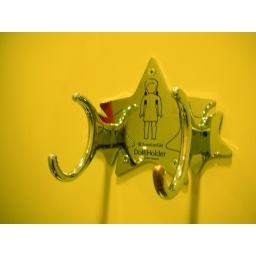
crazy hook to hang your doll on in the bathroom stall at american girl doll place - genius!